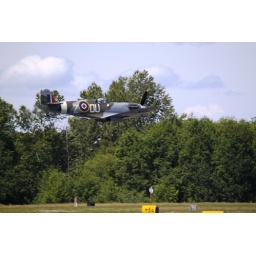
Flying Heritage Collection Fly Day May 22 2010 - Paul Allen's vintage airplane museum, many in flying order